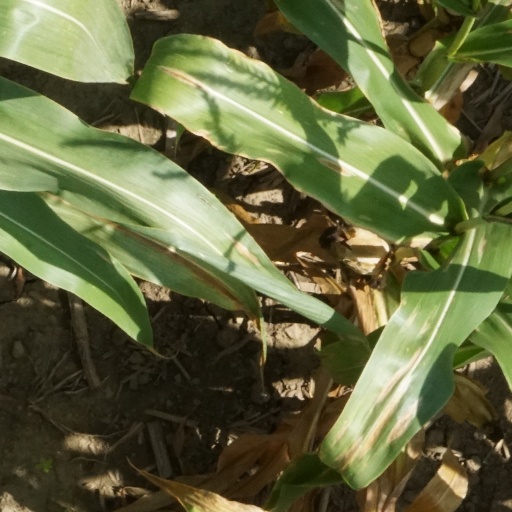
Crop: maize; corn